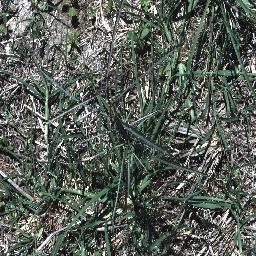
Label: parkinsonia